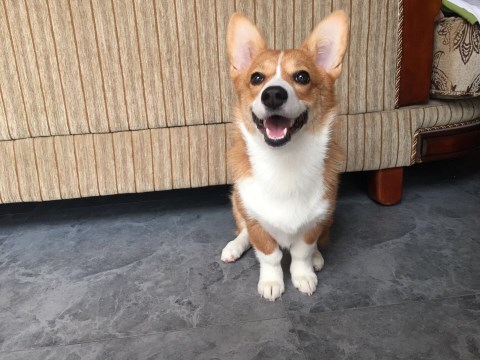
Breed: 2909-n000116-Cardigan